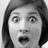
Emotion: surprise